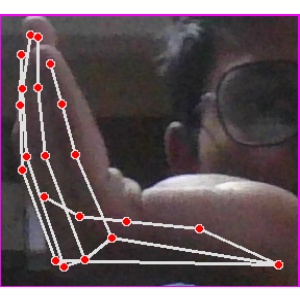
अक्षर: स